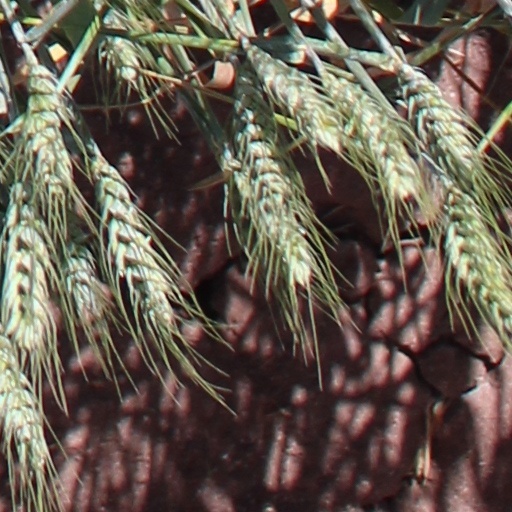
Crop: wheat